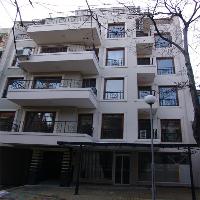
Weather: cloudy or overcast